C.I.B. Files

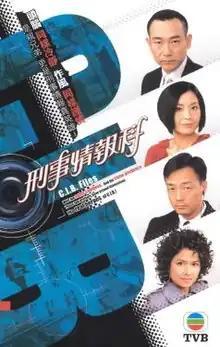
Official poster

C.I.B. Files or Criminal Investigation Bureau Files (Traditional Chinese: ) is a TVB modern drama series broadcast in August 2006.